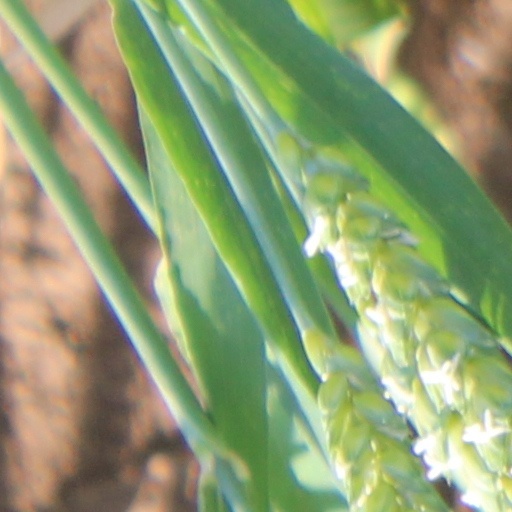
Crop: wheat